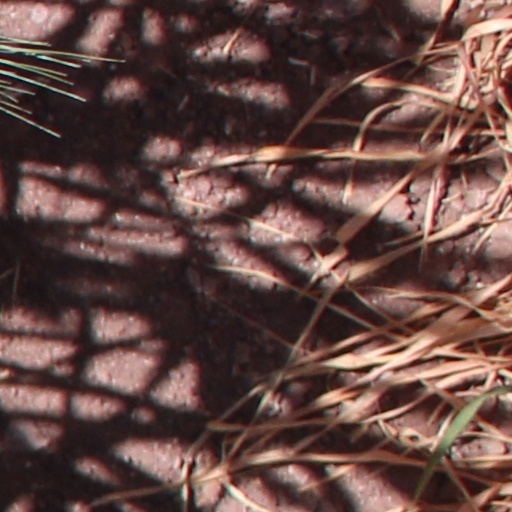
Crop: wheat